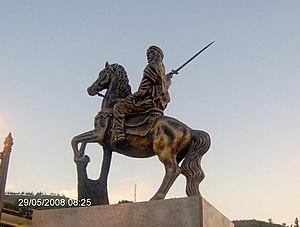
statue de cheikh mokrani
El Mokrani, également appelé Soufflat, est une commune de la wilaya de Bouira en Algérie.